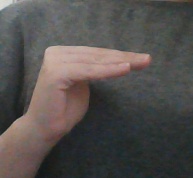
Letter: haa